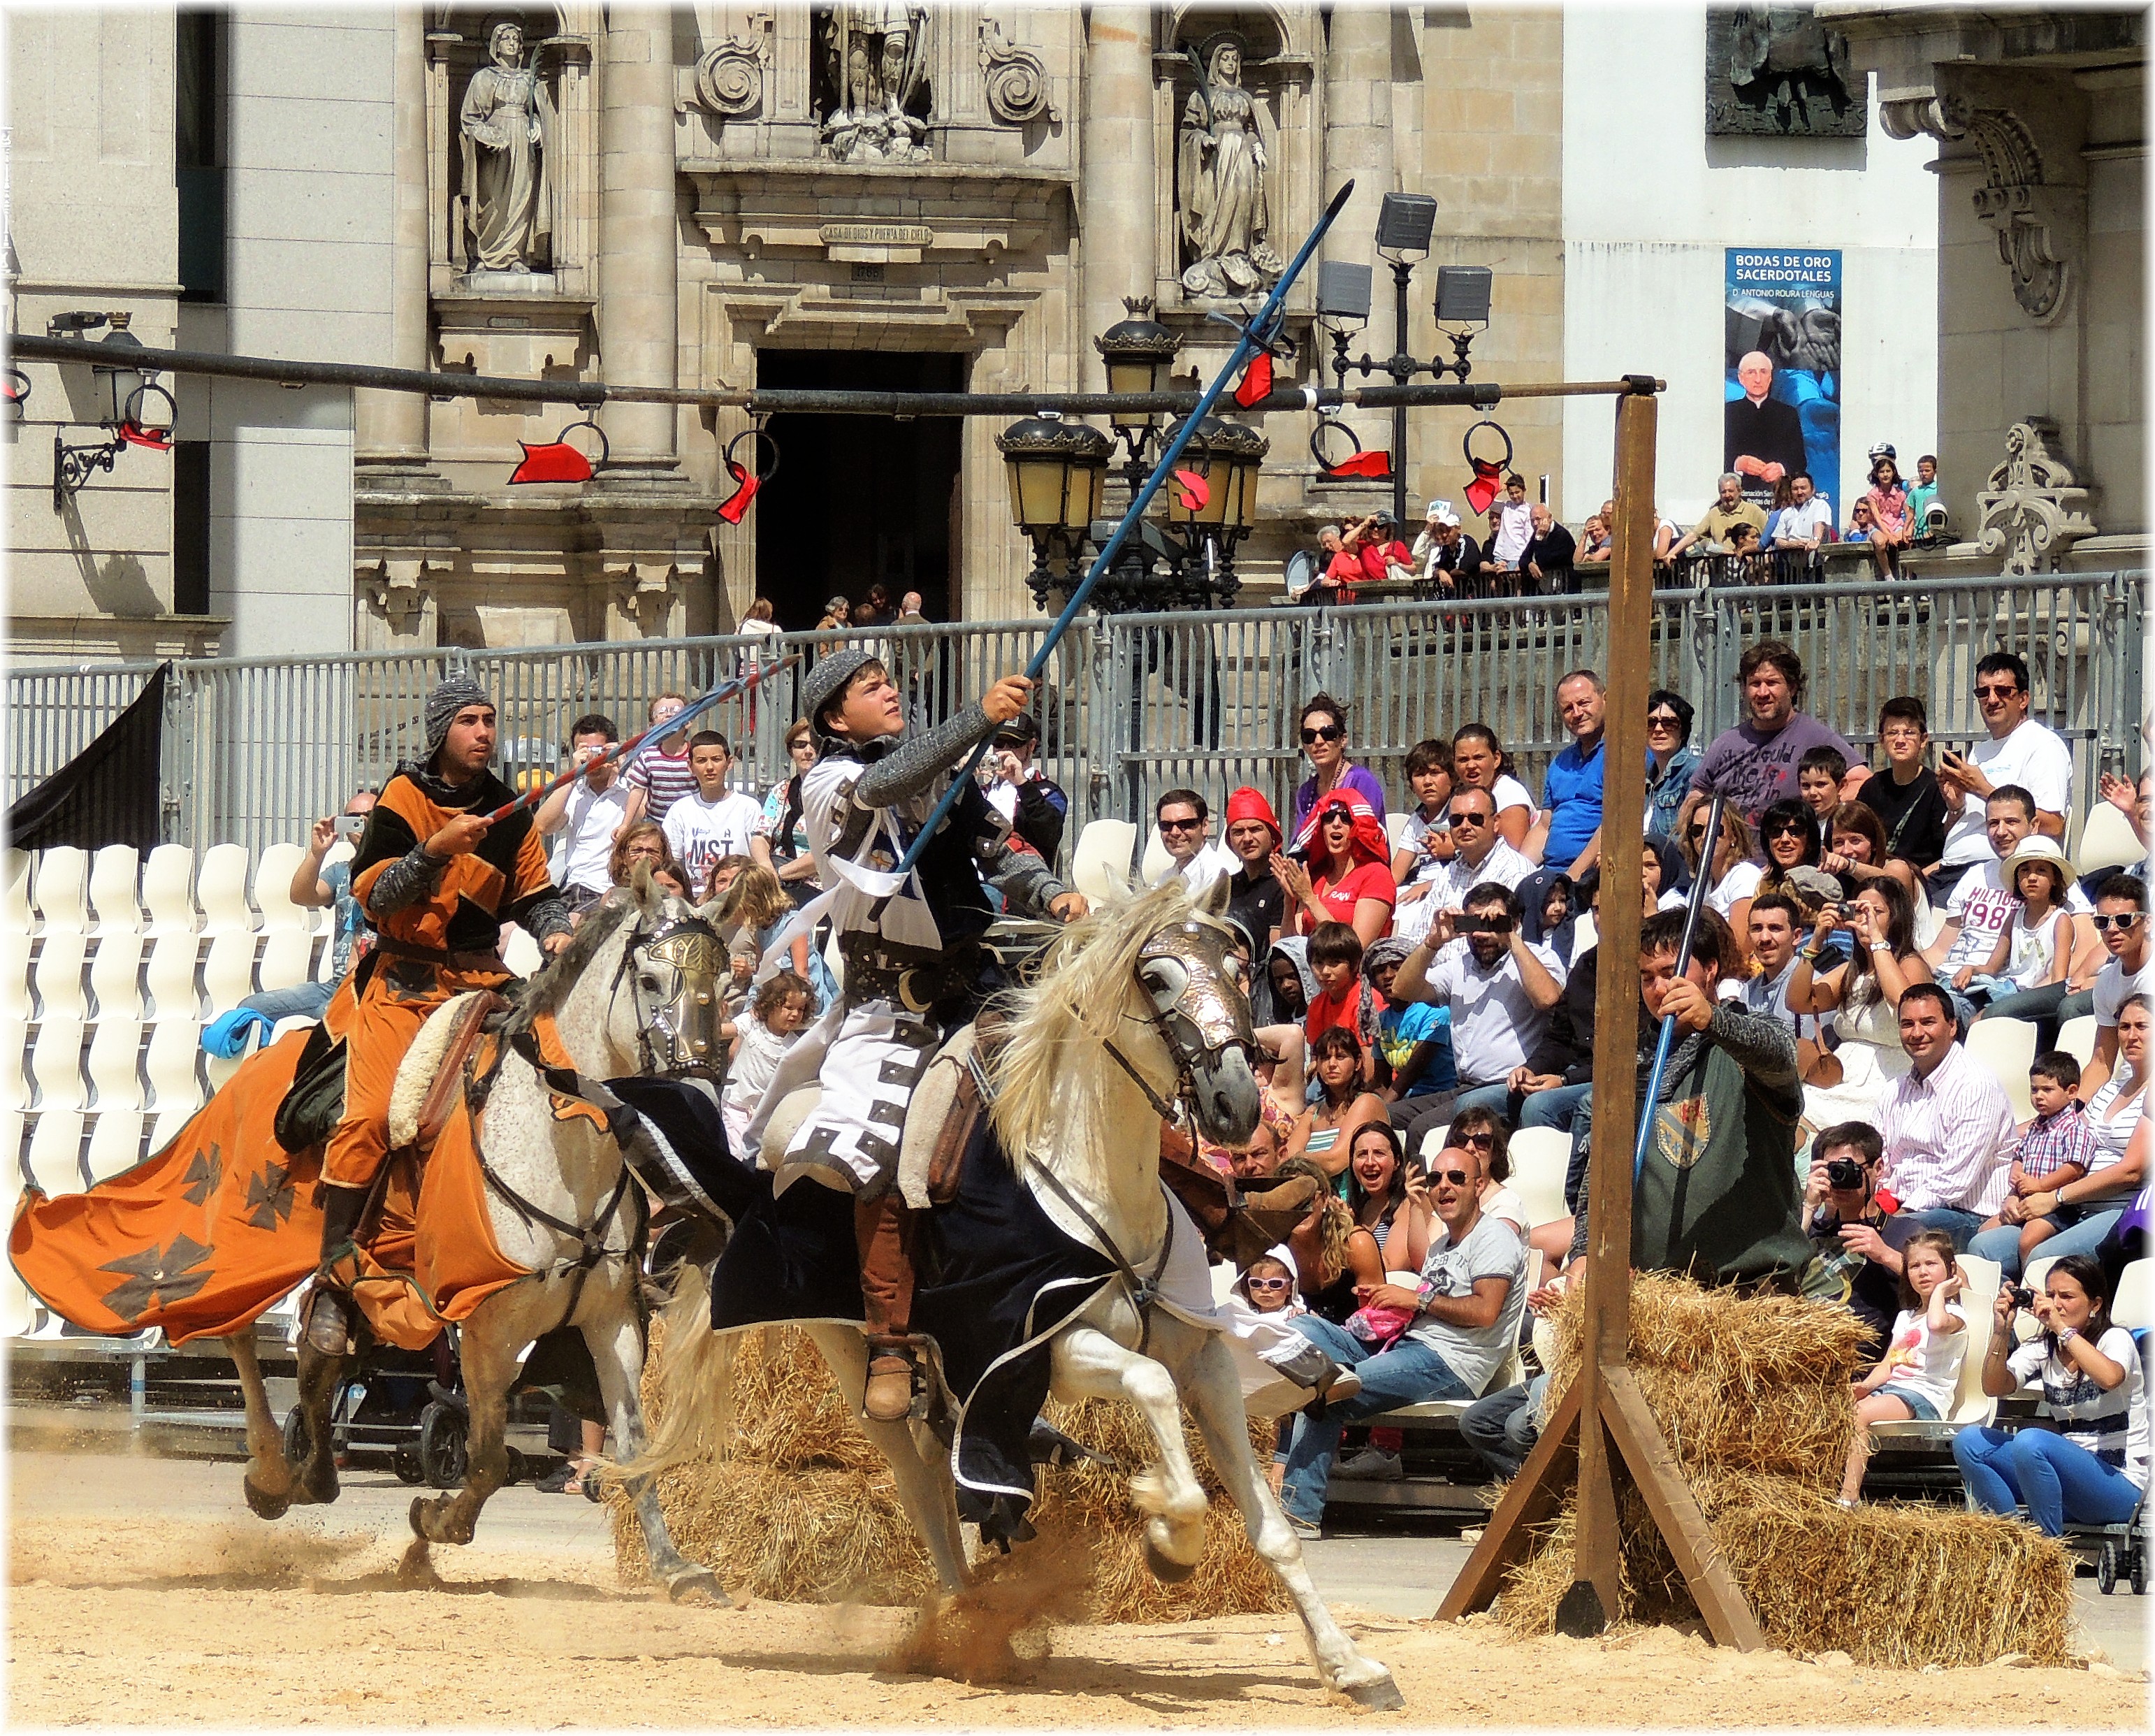
people, crowd, europe, spain, espagne, europa, gente, fiesta, galicia, caballos, espanha, tradition, middle ages, espana, galiza, xente, corunna, galice, recreaccion, cabalos, medievales, lacoruna, ferias, acoru a, coru a, caballeros, plazamariapita, torneo, feiras, cabaleiros, prazamariapita, feriasmedievales